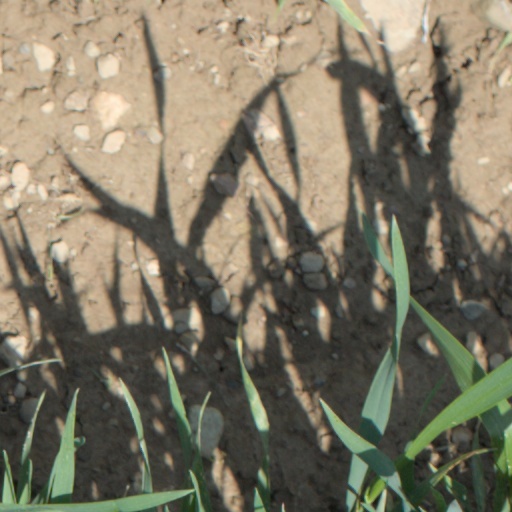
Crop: wheat